Pilbara

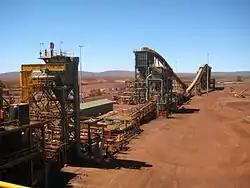
Plant, Brockman 4 mine

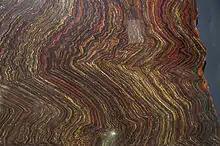
Jaspillite (banded iron formation) specimen from the Ord-Ridley Ranges, Pardoo, Pilbara

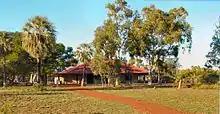
Millstream Homestead in Millstream-Chichester National Park

Most of Australia's iron ore is mined in the Pilbara, with mines mostly centred around Tom Price and Newman. The iron ore industry employs 9,000 people from the Pilbara area. The Pilbara also has one of the world's major manganese mines, Woodie Woodie, situated southeast of Port Hedland.